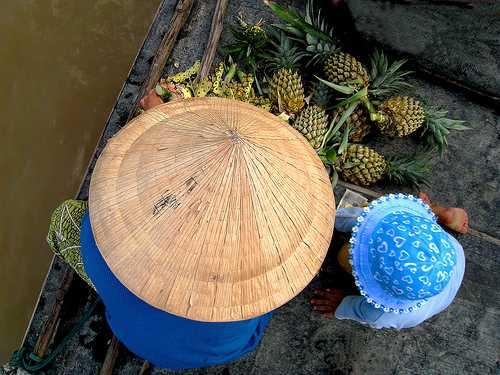
Label: Pineapple